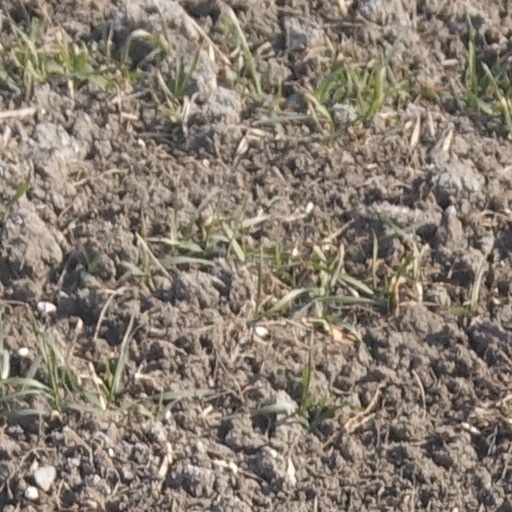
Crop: wheat